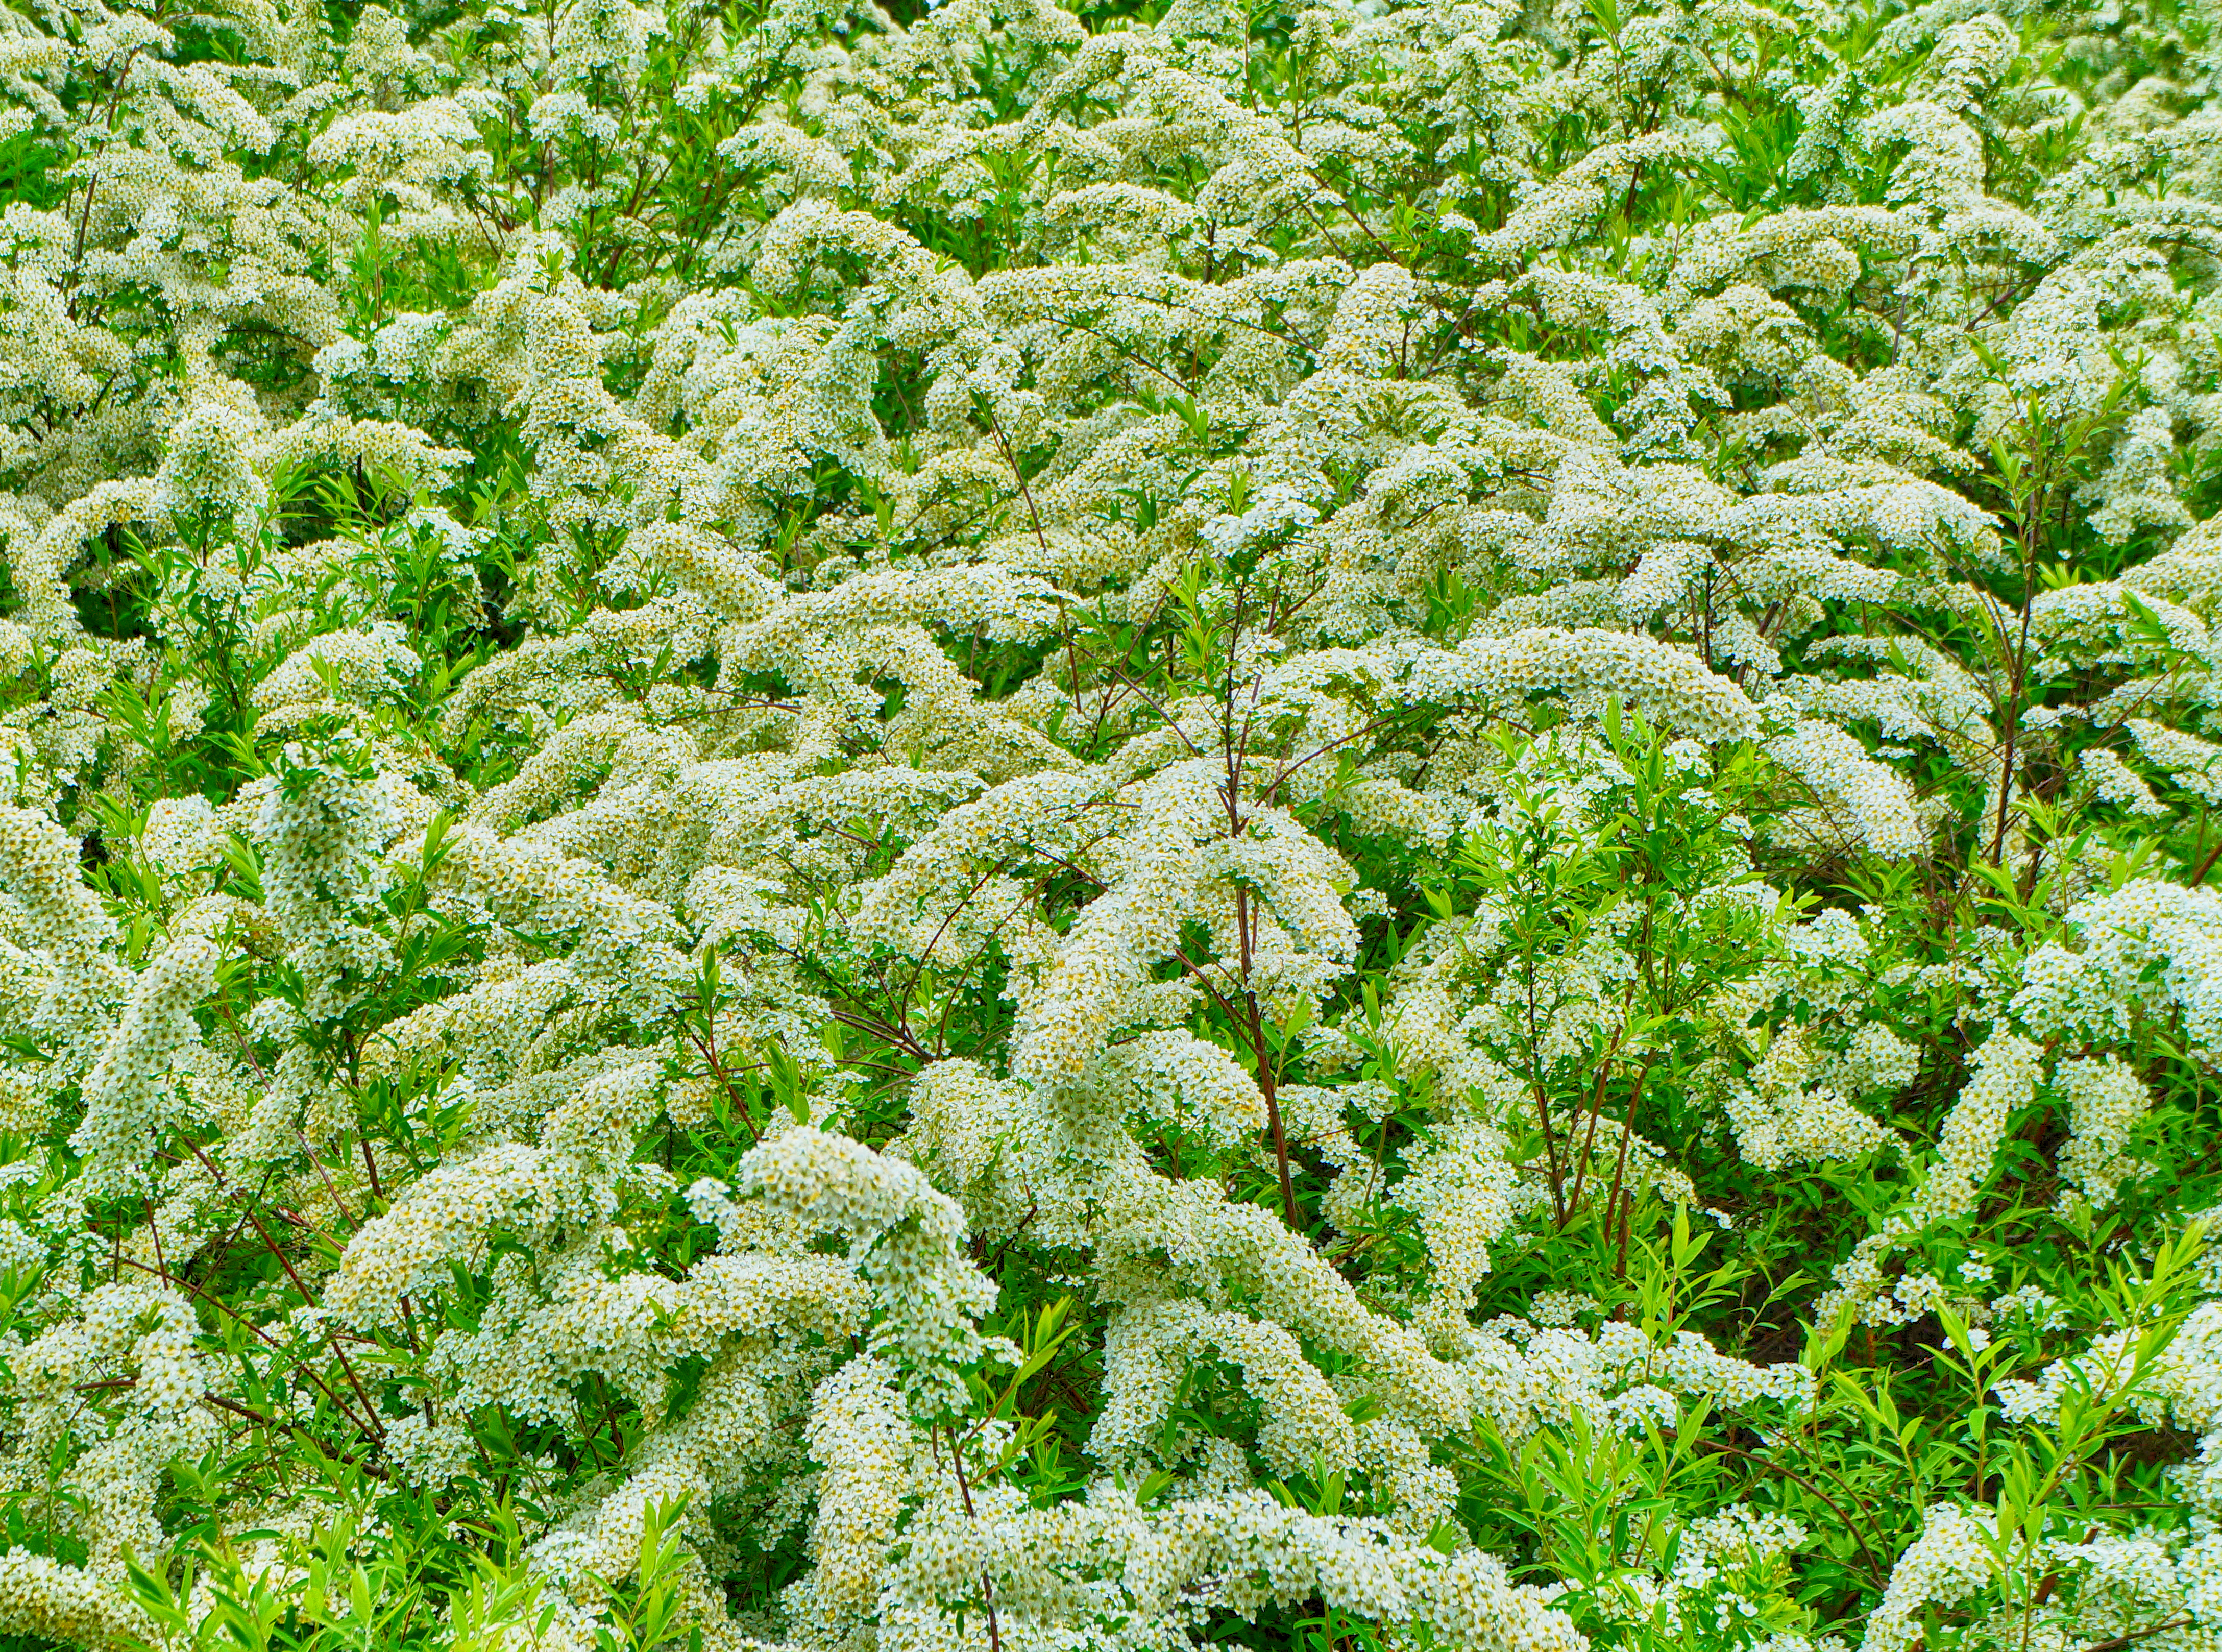
tree, forest, blossom, plant, white, flower, moss, bush, food, spring, green, produce, vegetable, botany, flora, vegetation, shrub, rainforest, plantation, finland, helsinki, habitat, ecosystem, pihlajamki, flowering plant, aerial photography, natural environment, land plant